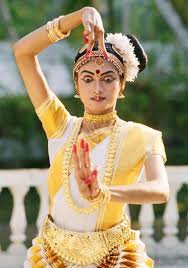
Dance form: mohiniyattam